Vilnius Old Town

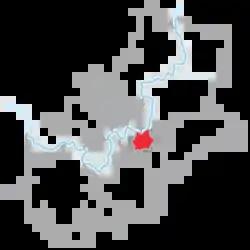

The Old Town of Vilnius, one of the largest surviving medieval old towns in Northern Europe, as inscribed within UNESCO World Heritage Sites, has an area of 3.59 square kilometres (887 acres). It encompasses 74 quarters, with 70 streets and lanes numbering 1487 buildings with a total floor area of 1,497,000 square meters. The administrative division of the Old Town (senamiesčio seniūnija) is a larger territory and comprises more than 4.5 square kilometres. It was founded by the Lithuanian Grand Duke and King of Poland Jogaila in 1387 on the Magdeburg rights the oldest part of the Lithuanian capital of Vilnius, it had been developed over the course of many centuries, and has been shaped by the city's history and a constantly changing cultural influence. It is a place where some of Europe's greatest architectural stylesgothic, renaissance, baroque and neoclassicalstand side by side and complement each other. There are many Catholic, Lutheran and Orthodox churches, residential houses, cultural and architectural monuments, museums in the Old Town.